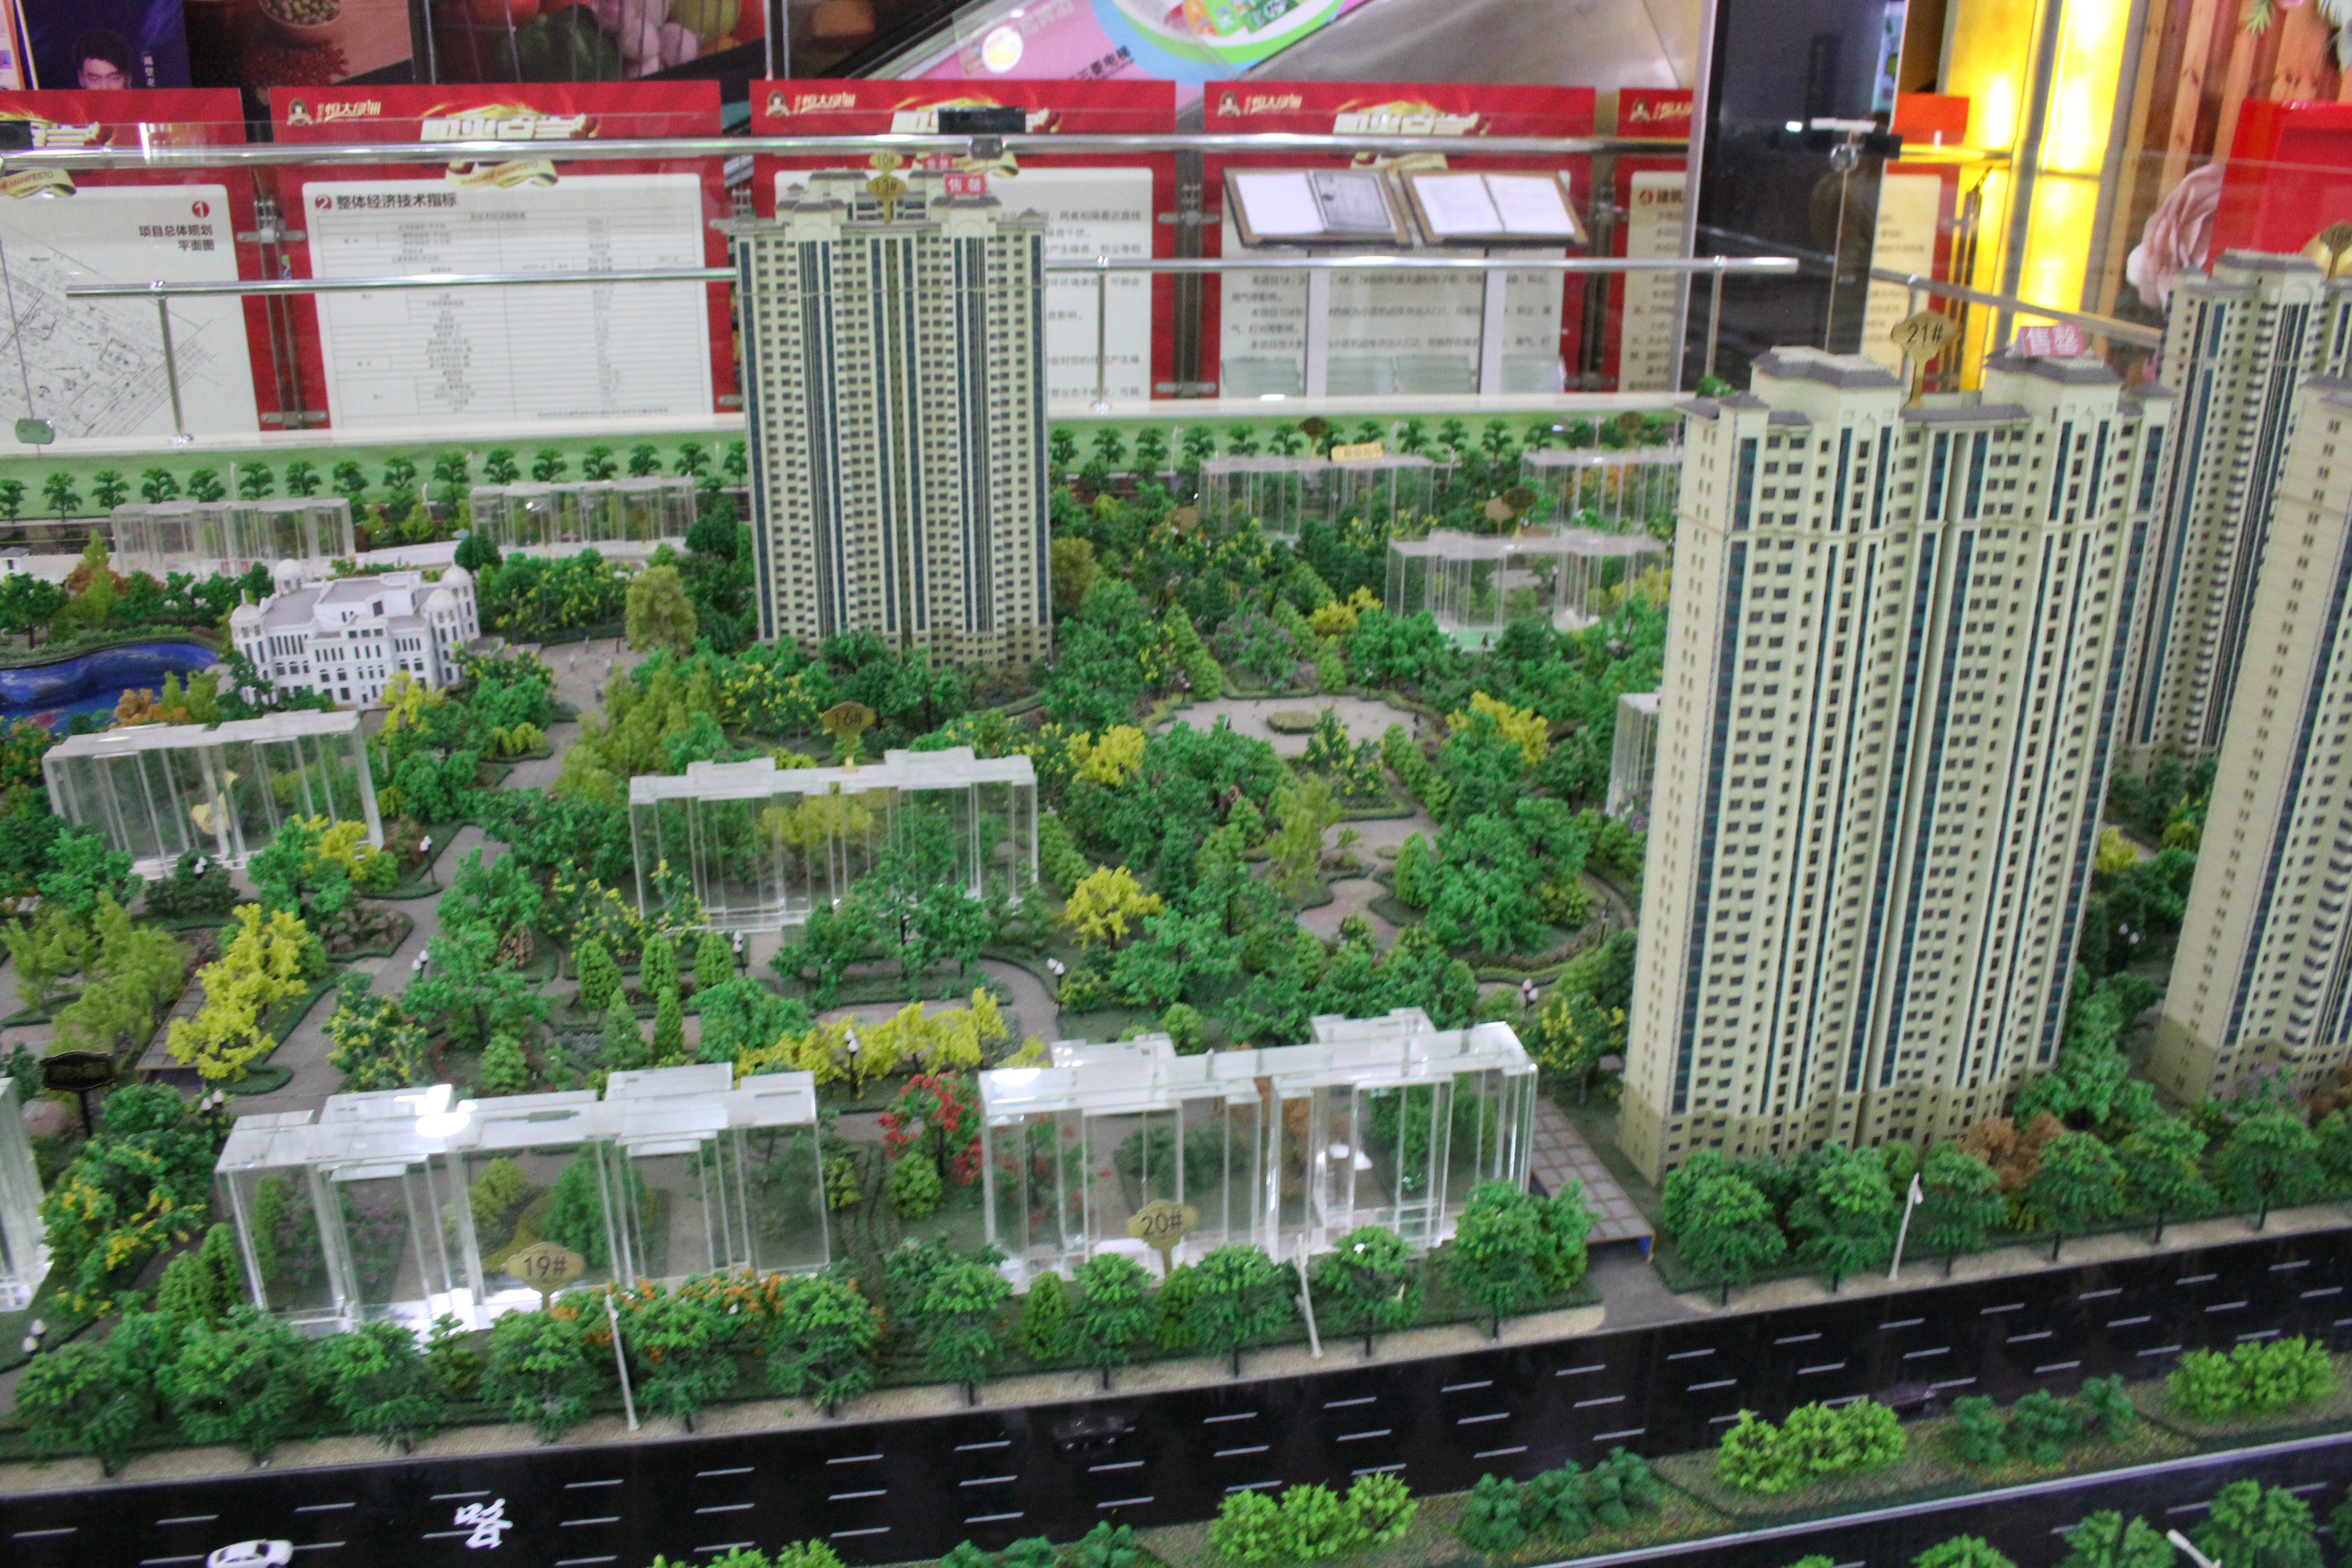
building, harbin, china, architecture, map, scale model, urban design, metropolitan area, mixed use, urban area, tower block, residential area, landscape, metropolis, plant, condominium, city, skyscraper, commercial building, project, bird's eye view, houseplant